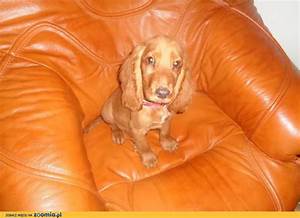
Label: cane